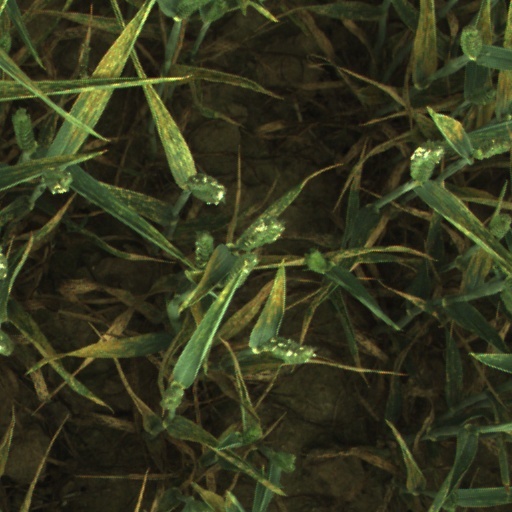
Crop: wheat